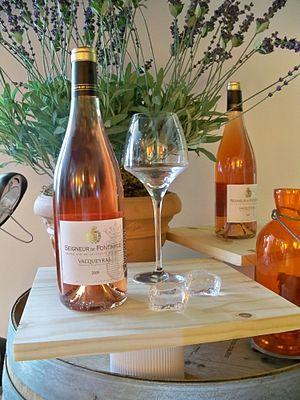
AOC Vacqueyras Rosé
La cuisine comtadine et vauclusienne est avant tout tributaire, dès le XIVᵉ siècle de l'installation des papes à Avignon. Elle n'en a pas moins évolué au cours des siècles suivants, tout comme la cuisine provençale en particulier, avec l'arrivée des produits comestibles du Nouveau Monde.